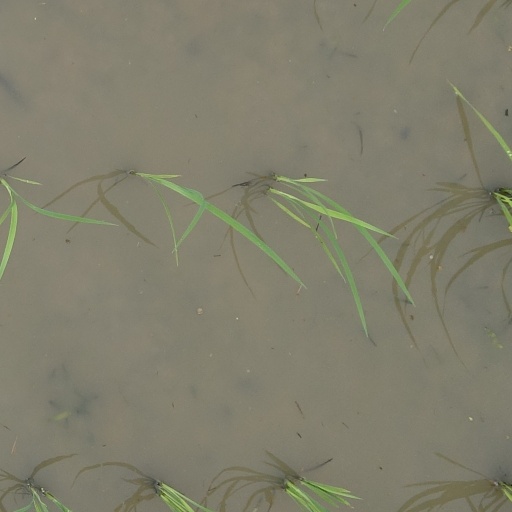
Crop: rice